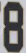
Number: 8